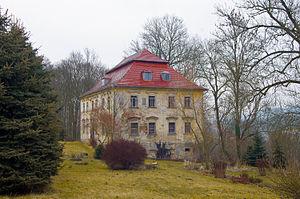
Dasnice est une commune du district de Sokolov, dans la région de Karlovy Vary, en République tchèque. Sa population s'élevait à 278 habitants en 2018.